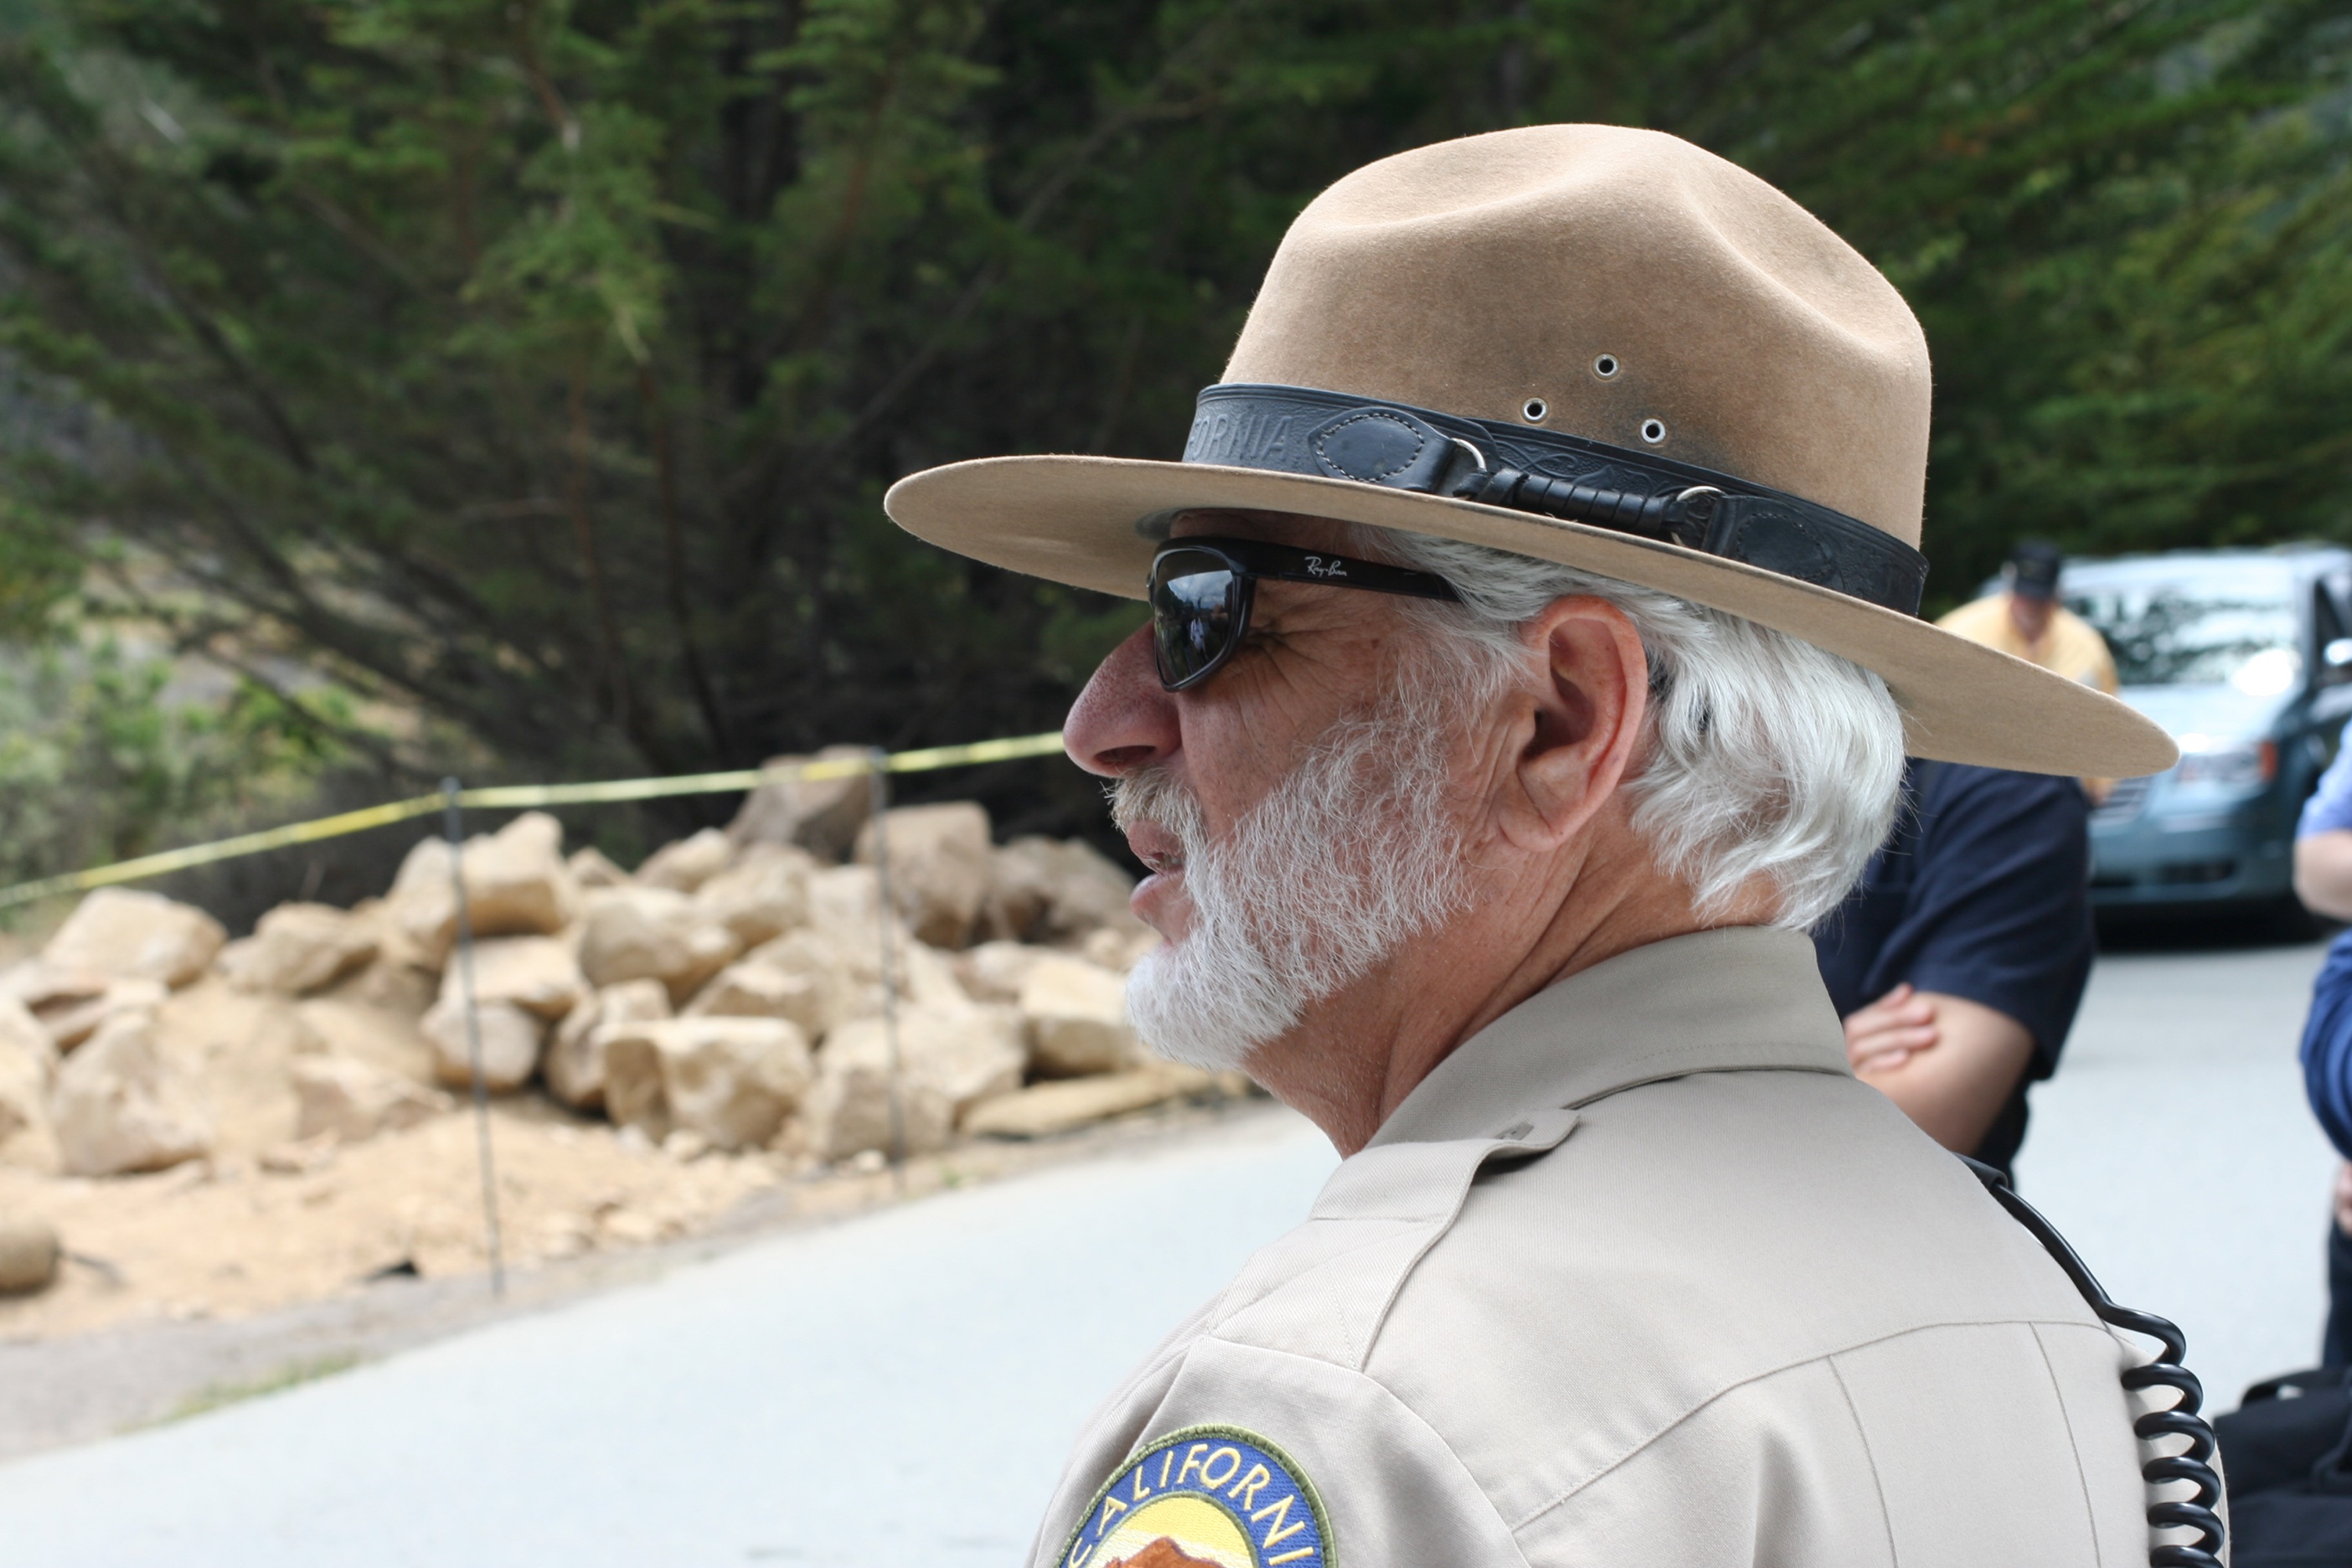
person, military, soldier, army, profession, monterey, nmc2009, pointlobos, police officer, military police, military officer